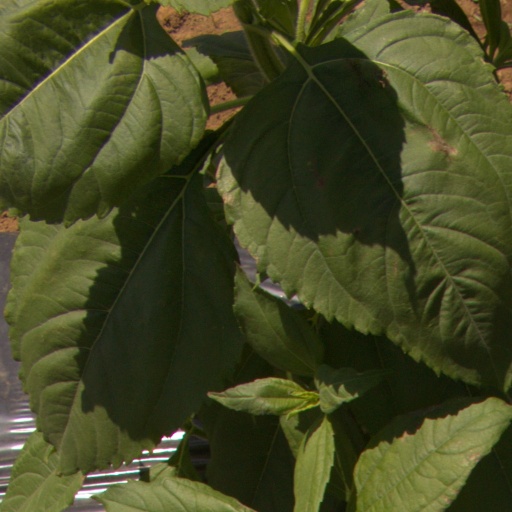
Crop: Jerusalem artichoke